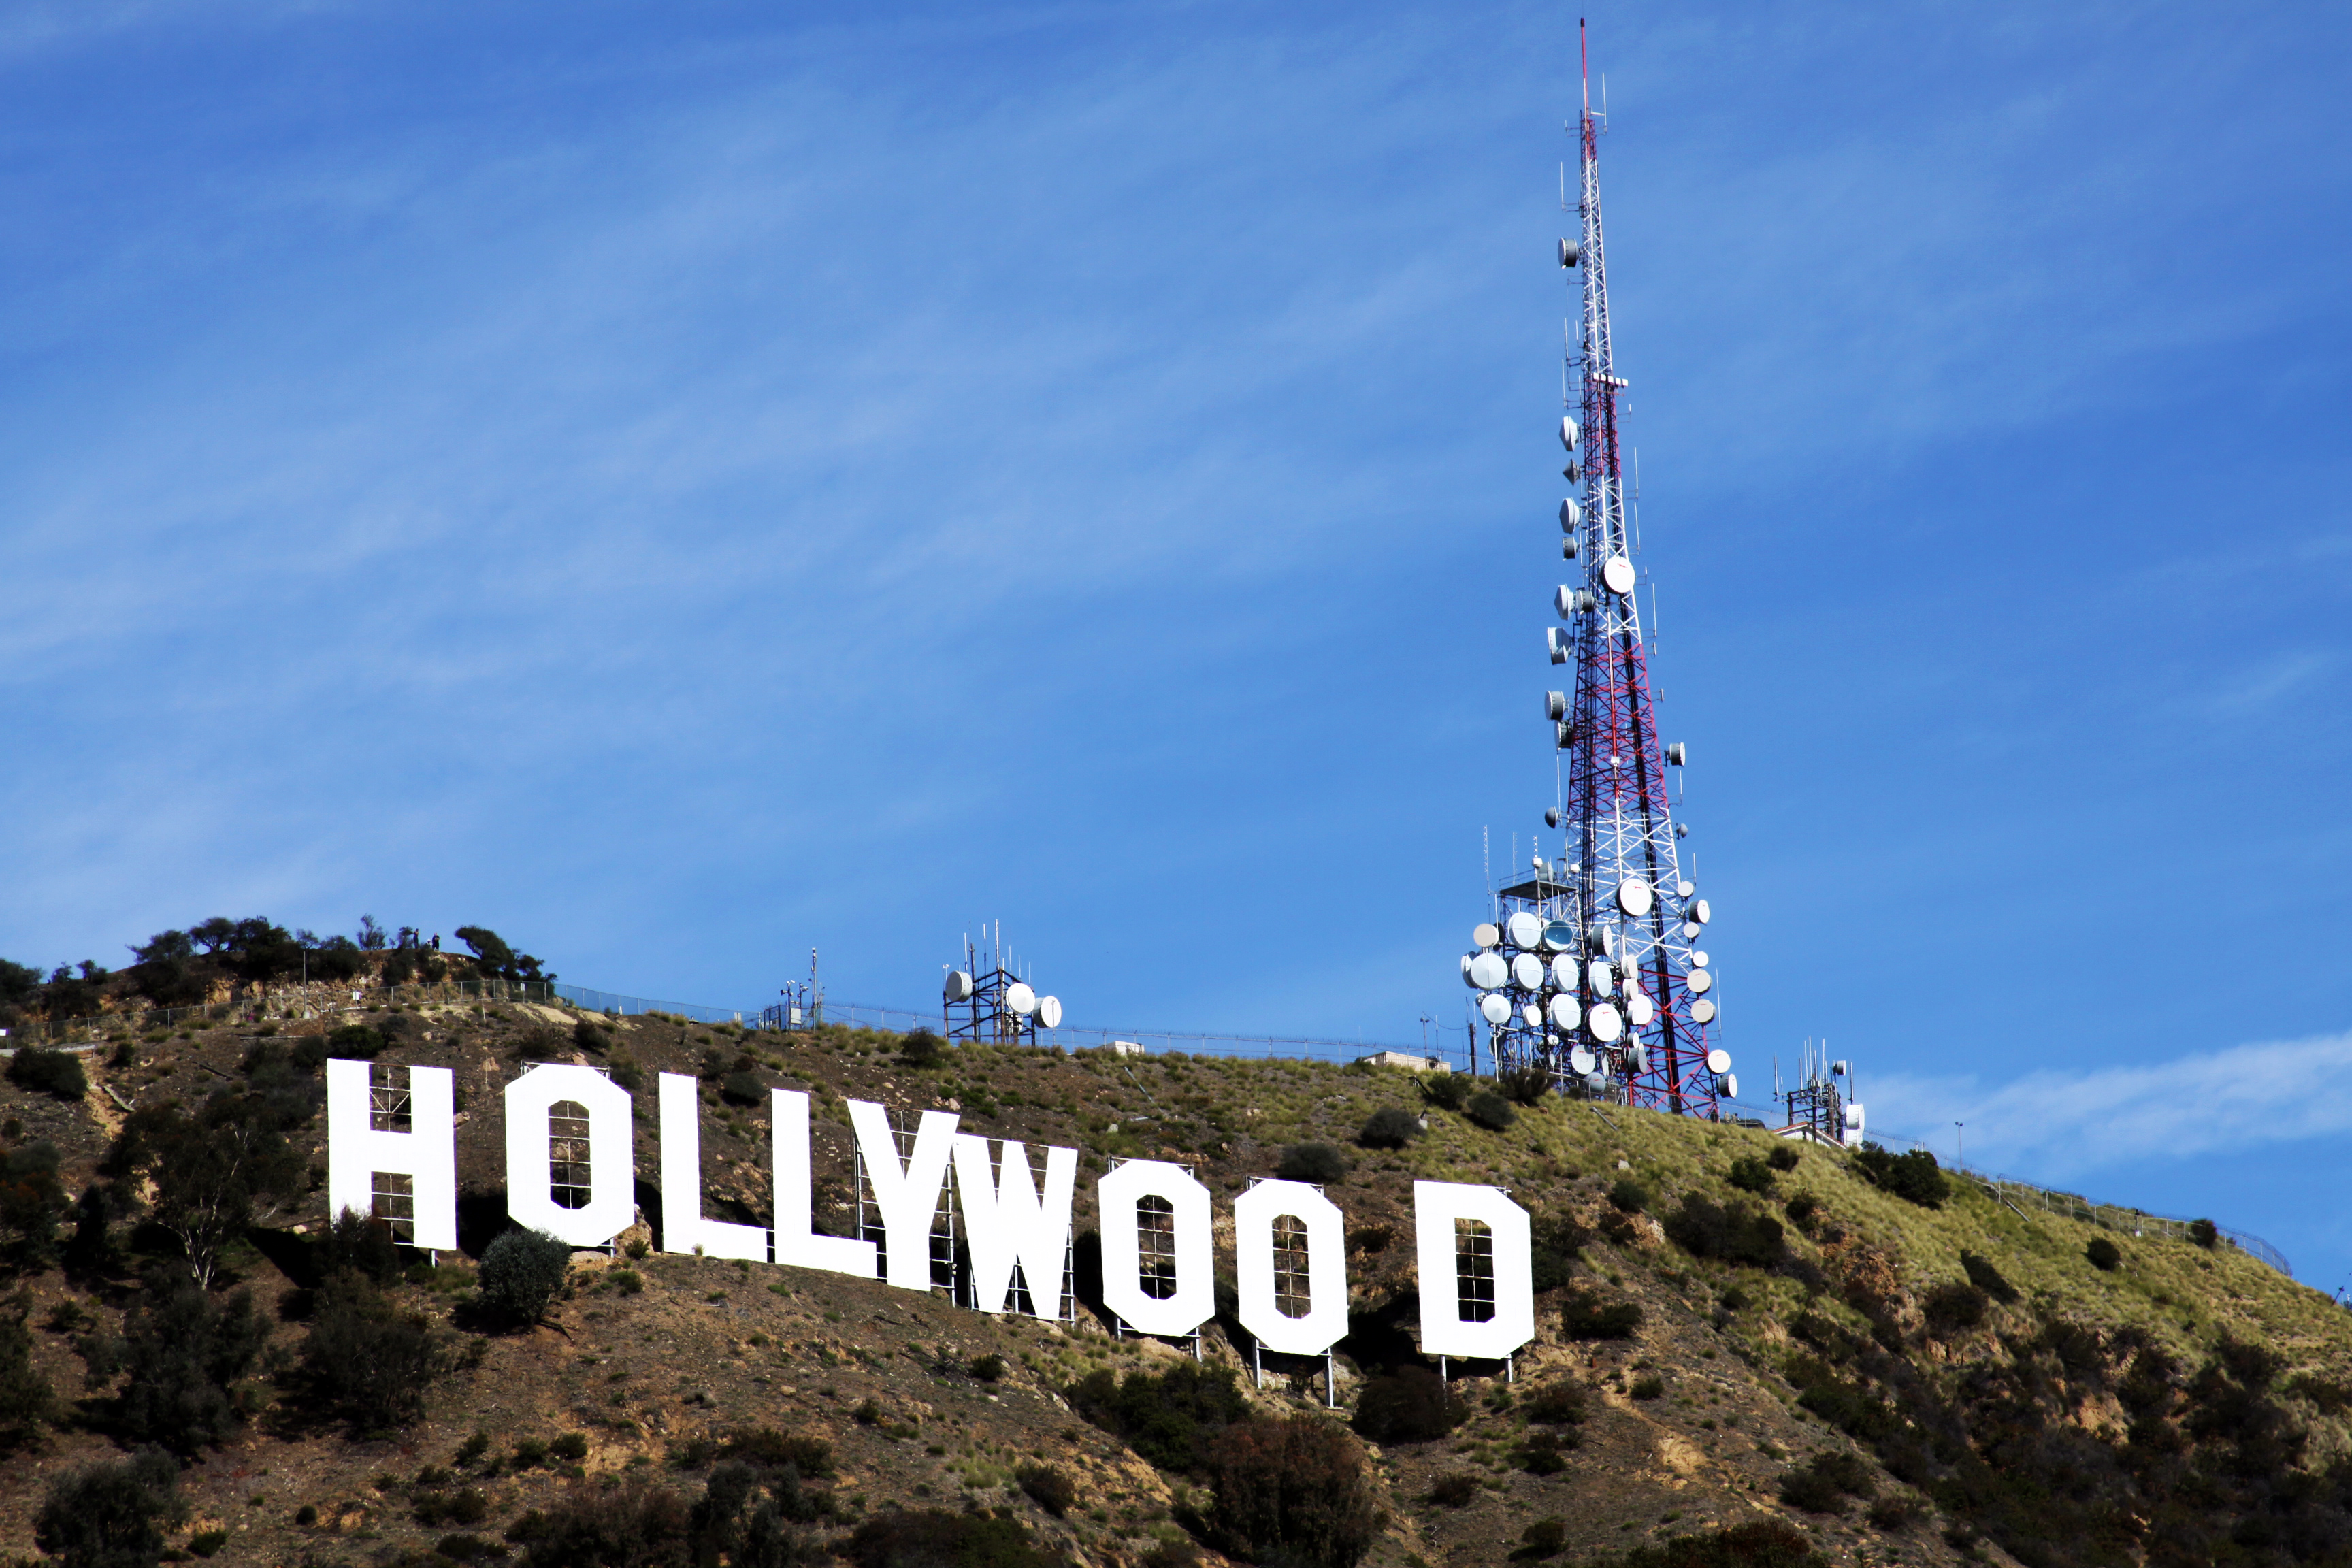
sky, transmitter station, slope, hill, tower, telecommunications engineering, television transmitter, cellular network, hill station, fell, summit, chaparral, public utility